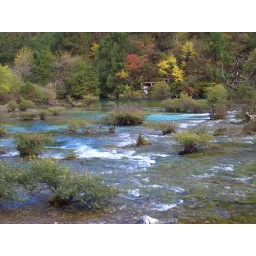
There was Aloe Vera plants in the water and the light blue is cause from minerals below.